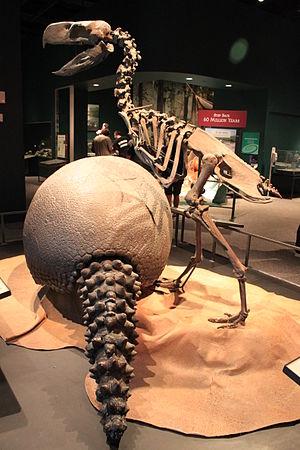
Paraphysornis est genre éteint d'oiseaux non-volants de la famille des Phorusrhacidae ou « oiseaux-terreur » dans la sous-famille des Brontornithinae. Il a été découvert dans l'Oligocène supérieur ou le Miocène inférieur de ce qui est aujourd'hui le Brésil.